Anupama Chopra

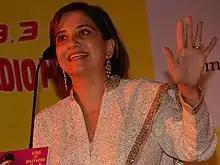
Chopra at her book launch, 2012

Chopra hosted film review show, "Picture This" on "NDTV" 24X7 news channel. In 2012, she started her weekly review show called "The Front Row with Anupama Chopra", on Star World, which ran until June 2014. In 2013, she released two books, "Freeze Frame" based on the interviews with film makers and actors on the TV show, and "100 Films to See before You Die" based on her weekly film columns. In 2014, she also did a Hindi show called 'Star Verdict' on Star Plus.